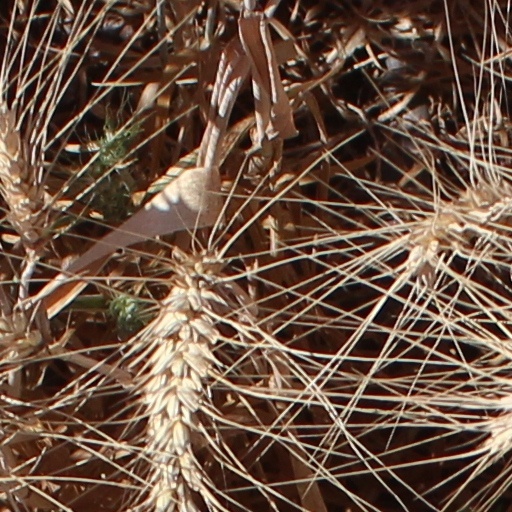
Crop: wheat